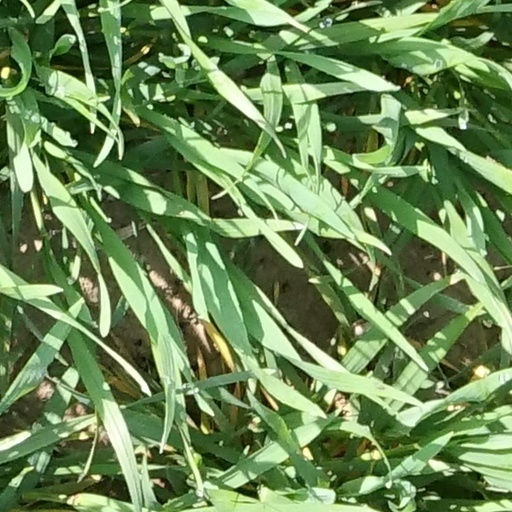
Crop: wheat